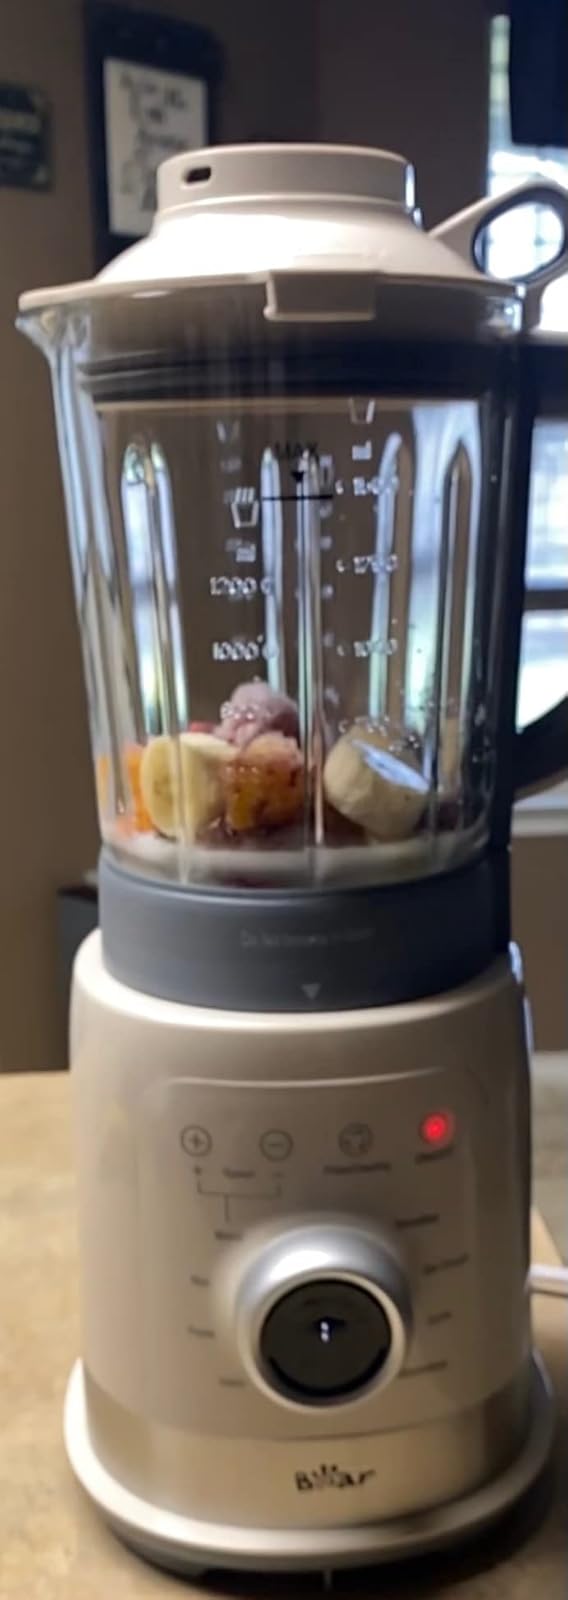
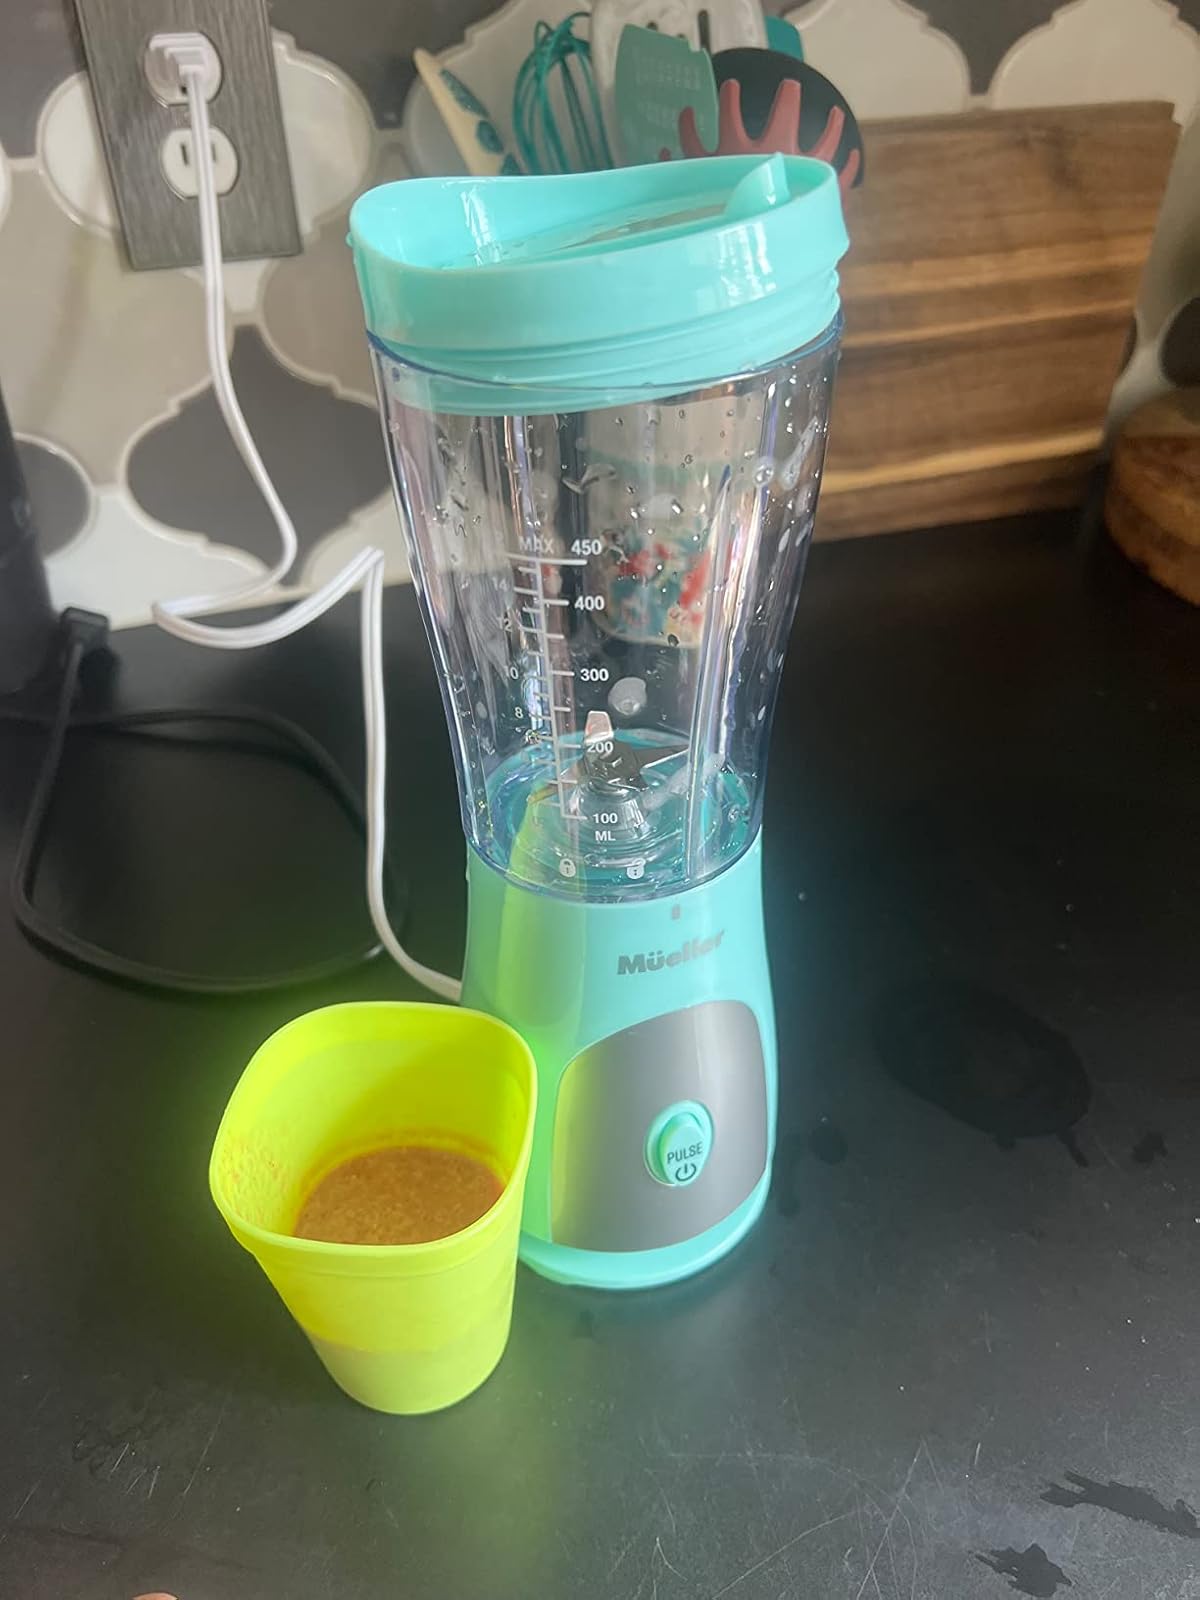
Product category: items_blender
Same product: no